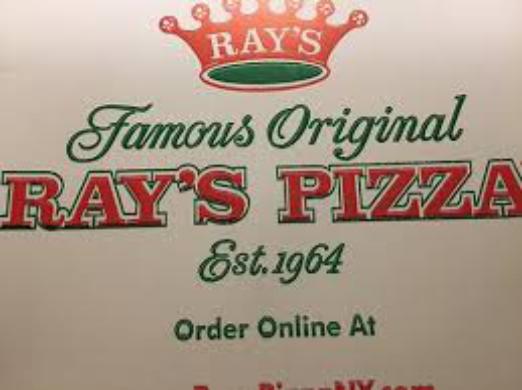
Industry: Food